Vitaly Petrov

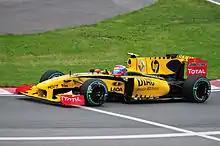
Petrov driving for Renault at the 2010 Canadian Grand Prix.

He finished his first race at the , and in doing so, scored his first F1 points, as he finished in seventh position. This race was also noted for his overtakes of Michael Schumacher and Mark Webber under heavy rain. After qualifying for the he started ninth. But after a collision with Fernando Alonso in the closing laps, he suffered a puncture and was forced to make a pitstop. On returning to the track he set the fastest lap of the race, finishing fifteenth.